Sandvika Storsenter

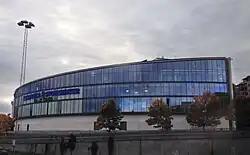
Sandvika Storsenter

Sandvika Storsenter is a super-regional mall located in Sandvika outside of Oslo, Norway. It is owned by the Olav Thon Group which in turn is owned by the Olav Thon Foundation.